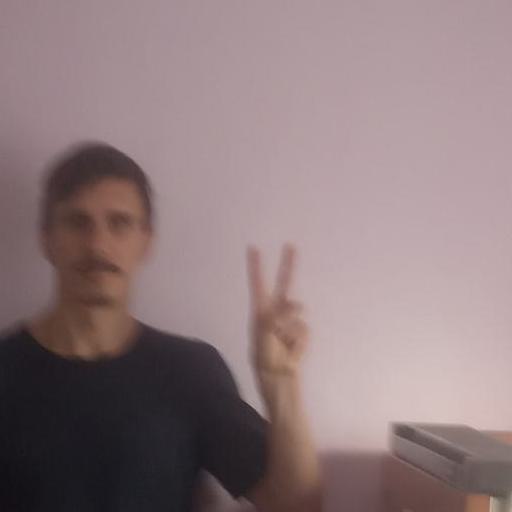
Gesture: peace